Miami-Dade Fire Rescue Department

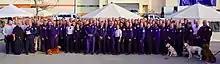
MDFR FLTF-1

The Miami-Dade Fire Department is the founding member of one of Florida's two FEMA Urban Search and Rescue Task Force. Florida Task Force 1 (FL-TF1) is available to respond to natural or man-made disasters around the county and world and assist with search and rescue, medical support, damage assessment and communications.